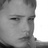
Emotion: sad